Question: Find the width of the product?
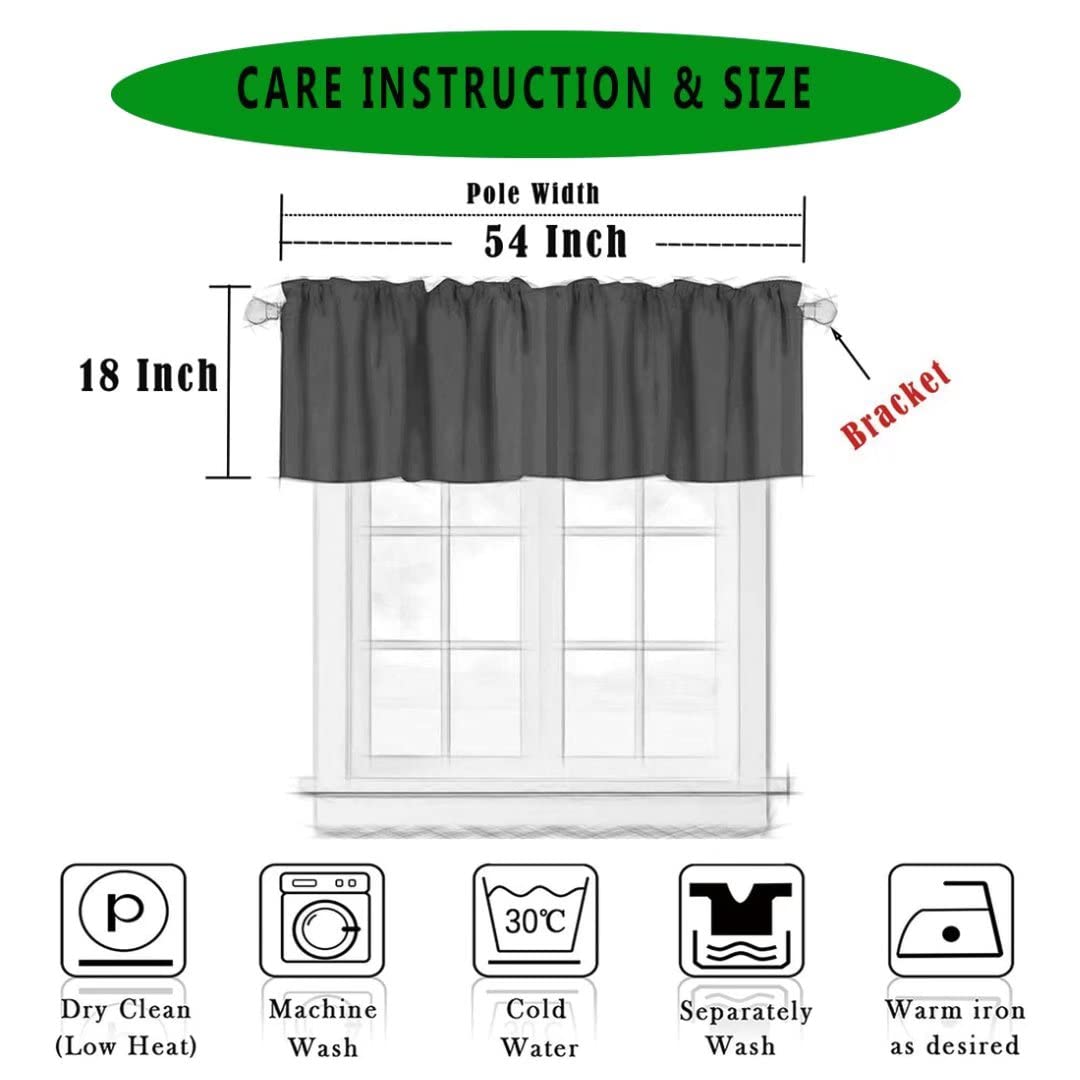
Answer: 54.0 inch